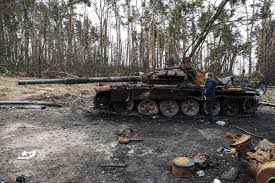
Label: Tank